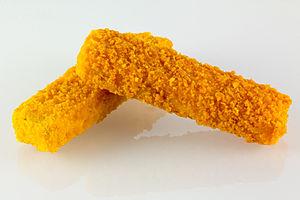
Bâtonnets de poisson pané.